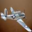
Label: airplane